Fingerprint

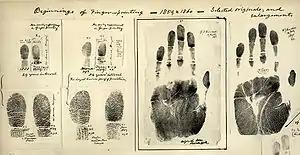
Fingerprints taken by William Herschel 1859/60

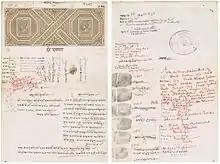
Fingerprints used instead of signatures on an Indian legal document of 1952

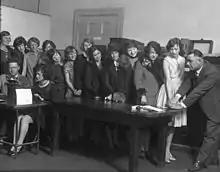
Female clerical employees of the Los Angeles Police Department being fingerprinted and photographed in 1928

In 1823, Jan Evangelista Purkyně identified nine fingerprint patterns. The nine patterns include the tented arch, the loop, and the whorl, which in modern-day forensics are considered ridge details. In 1840, following the murder of Lord William Russell, a provincial doctor, Robert Blake Overton, wrote to Scotland Yard suggesting checking for fingerprints. In 1853, the German anatomist Georg von Meissner (1829–1905) studied friction ridges, and in 1858, Sir William James Herschel initiated fingerprinting in India. In 1877, he first instituted the use of fingerprints on contracts and deeds to prevent the repudiation of signatures in Hooghly near Kolkata and he registered government pensioners' fingerprints to prevent the collection of money by relatives after a pensioner's death.